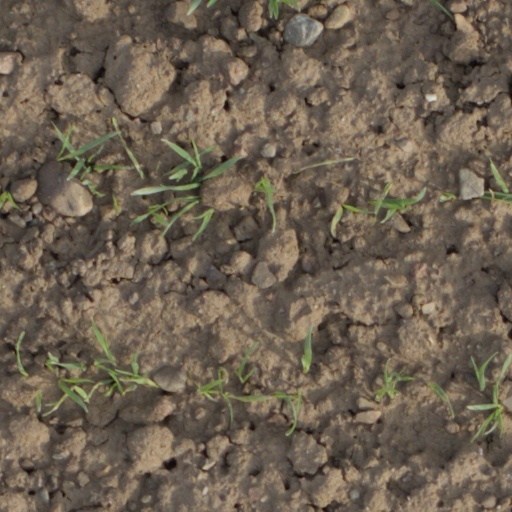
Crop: wheat